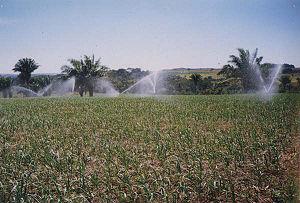
L'agriculture au Brésil ne représente qu'environ 5 % du PIB du pays, mais l'industrie agroalimentaire représente 1/4 du PNB et 40 % des exportations.